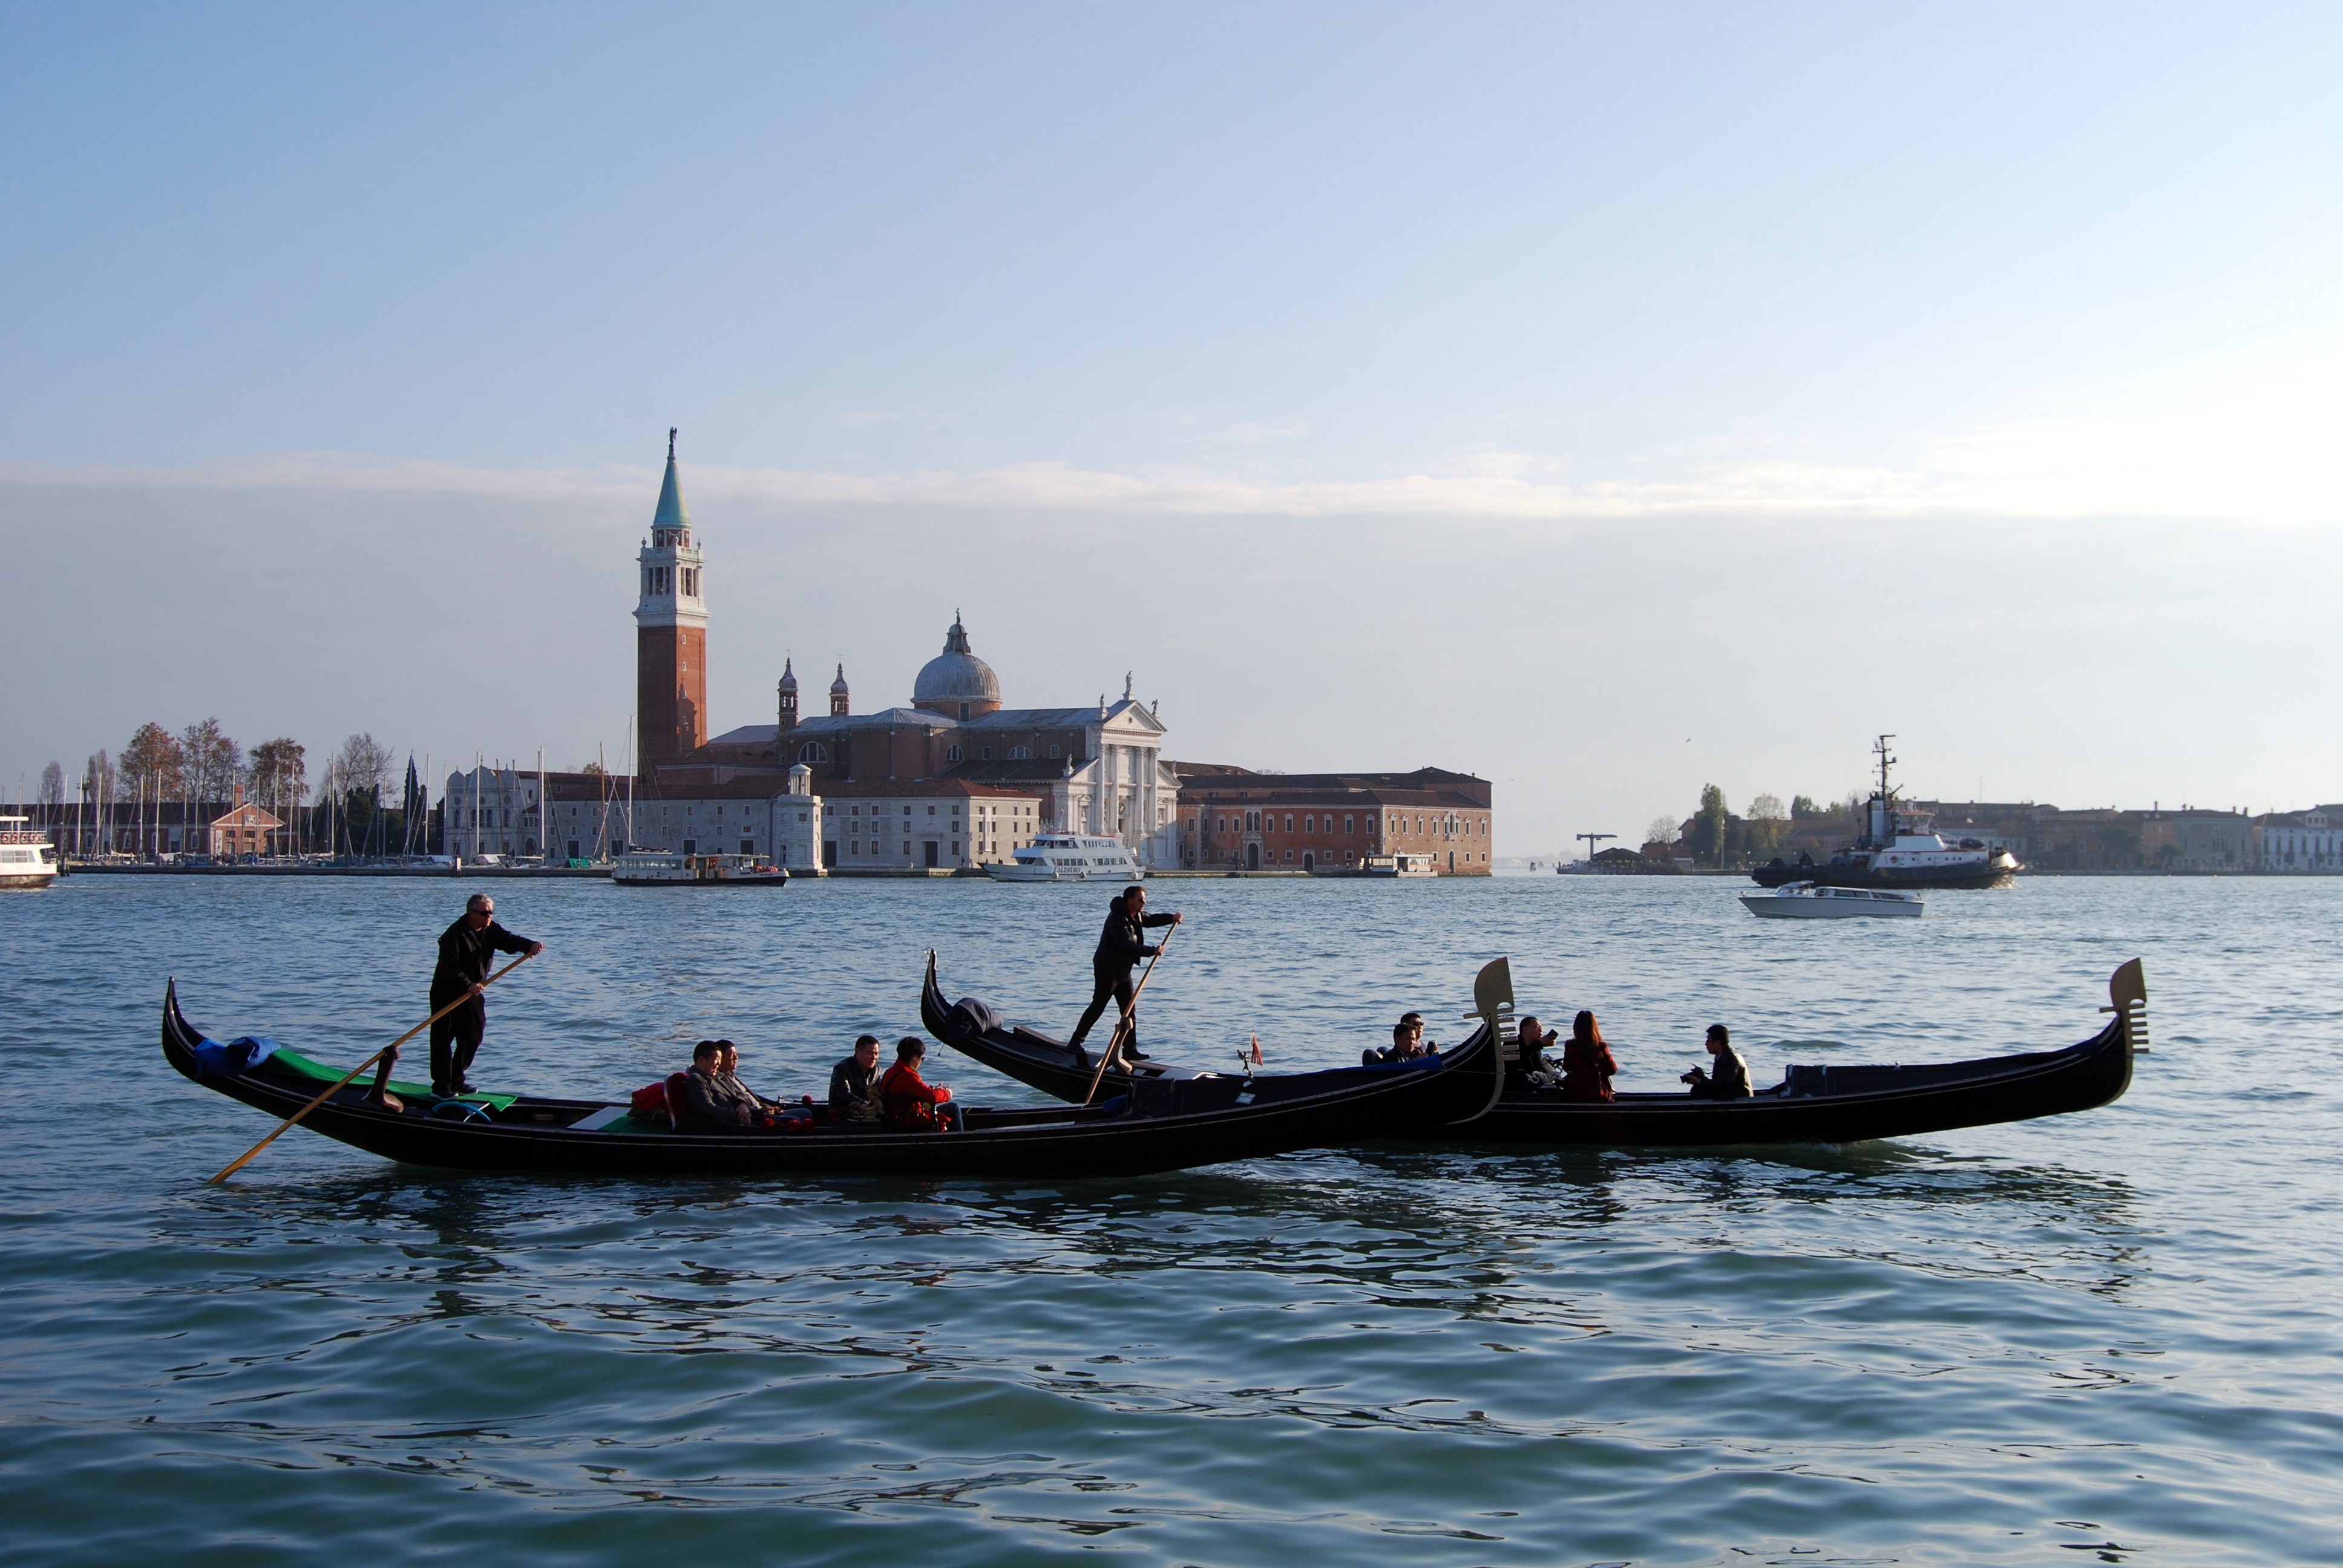
sea, boat, bridge, paddle, vehicle, island, italy, venice, kayak, sports, boating, laguna, campanile, gondola, watercraft, rowing, sea kayak, watercraft rowing